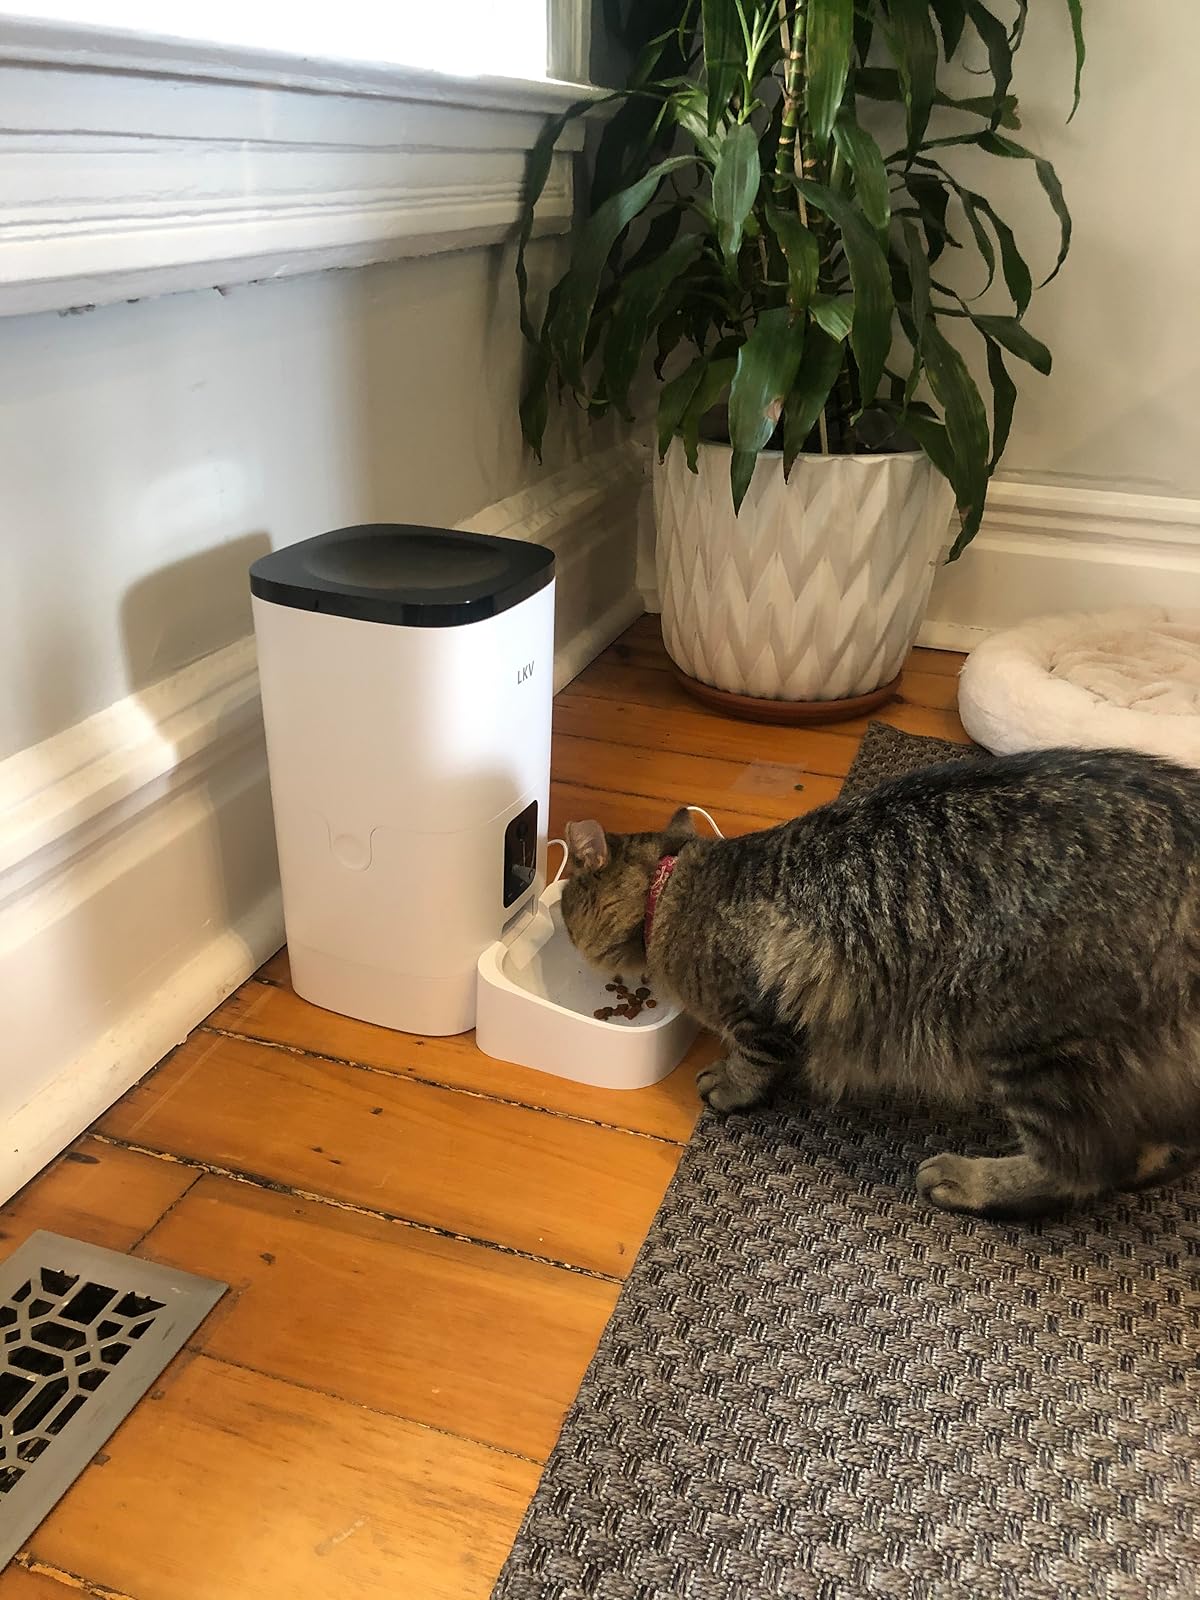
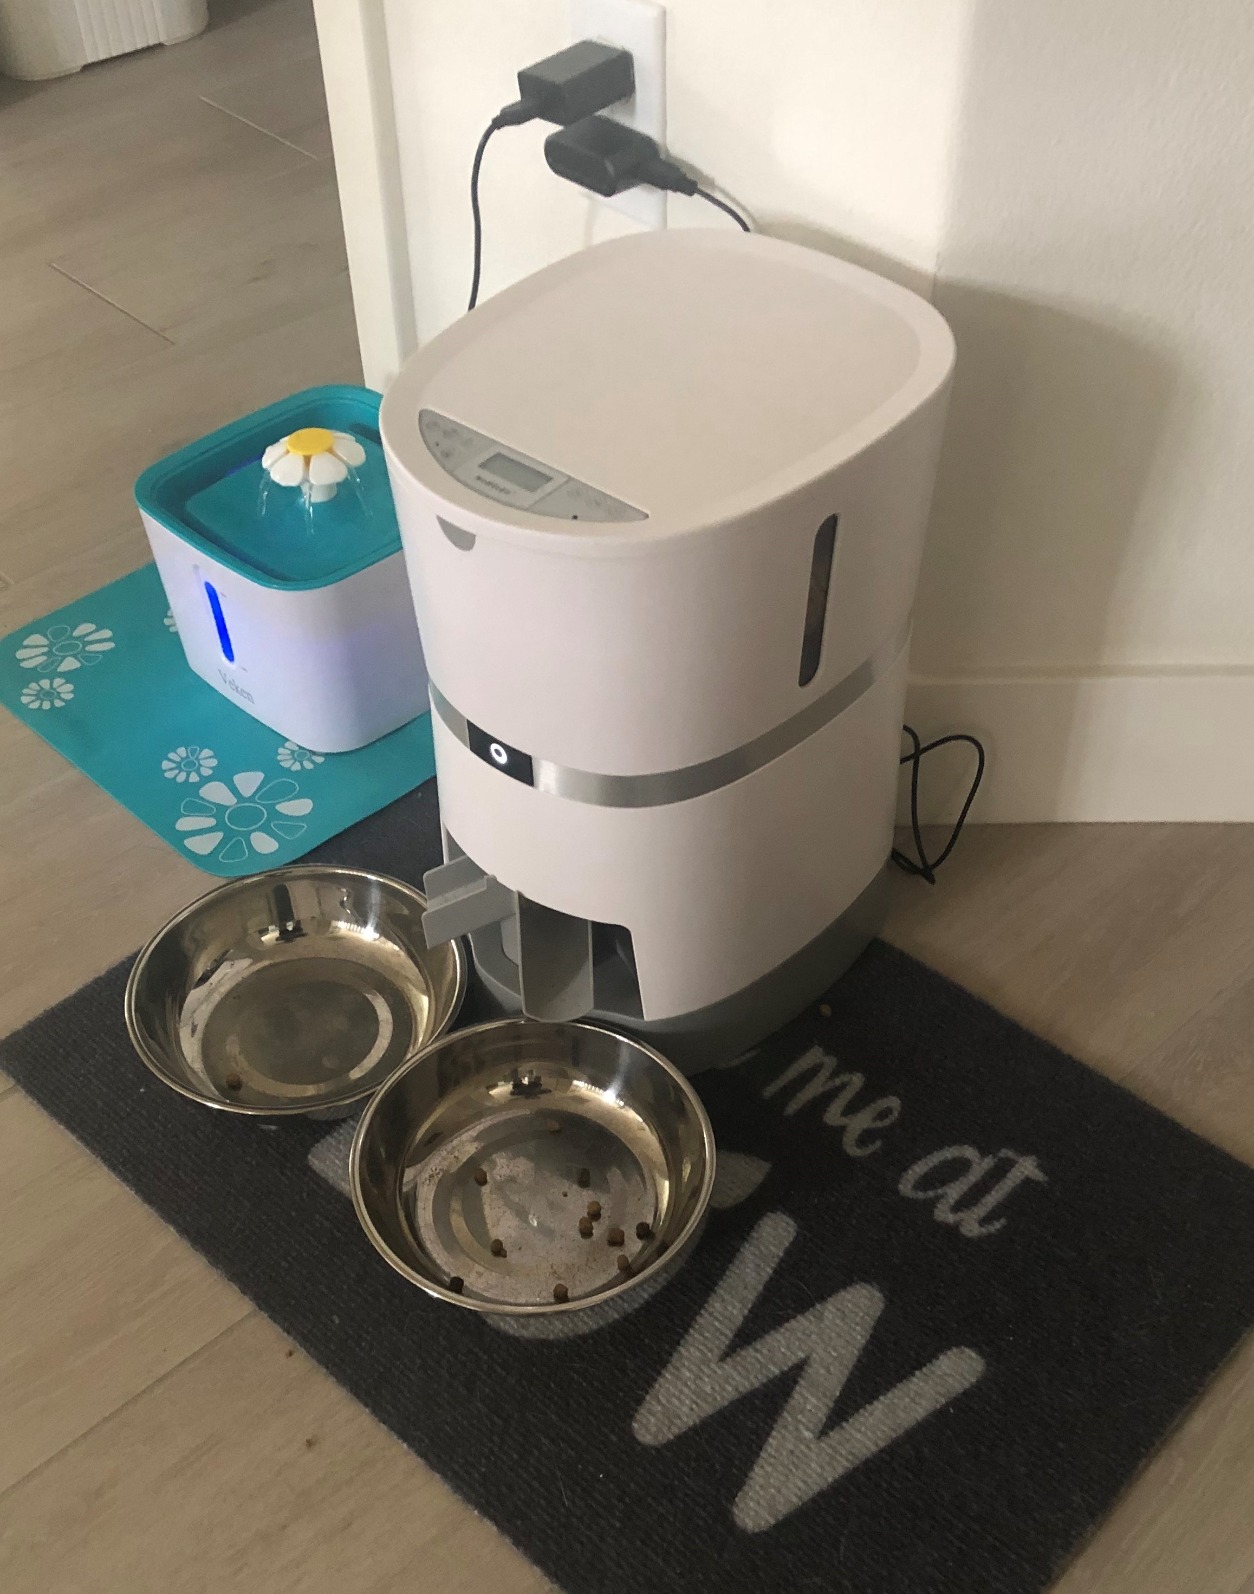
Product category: items_feeder
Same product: no